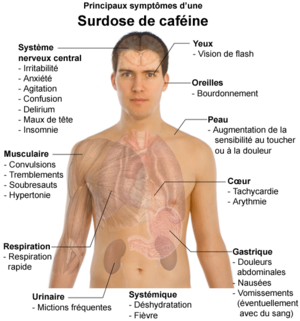
La caféine, aussi désignée sous les noms de théine, ou 1,3,7-triméthylxanthine ou méthylthéobromine est un alcaloïde de la famille des méthylxanthines, présent dans de nombreux aliments, qui agit comme stimulant psychotrope et comme léger diurétique.